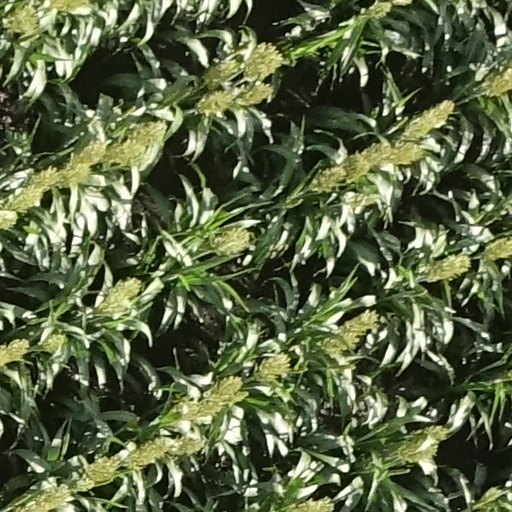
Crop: sorghum